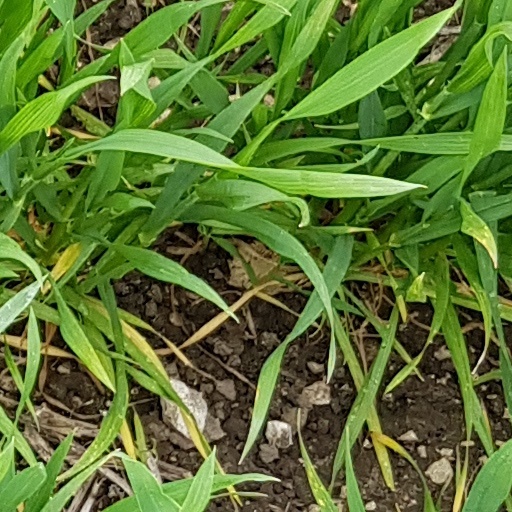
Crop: wheat